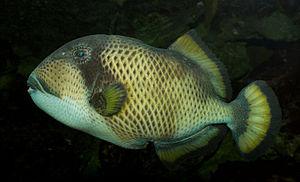
Balistoides est un genre de poissons tetraodontiformes, de la famille des Balistidae.
Balistoides viridescens est une espèce de poissons marins démersale de la famille des Balistidae. Il possède plusieurs noms vernaculaires comme Baliste titan, Baliste à tête jaune, Baliste à moustache ou Baliste olivâtre.